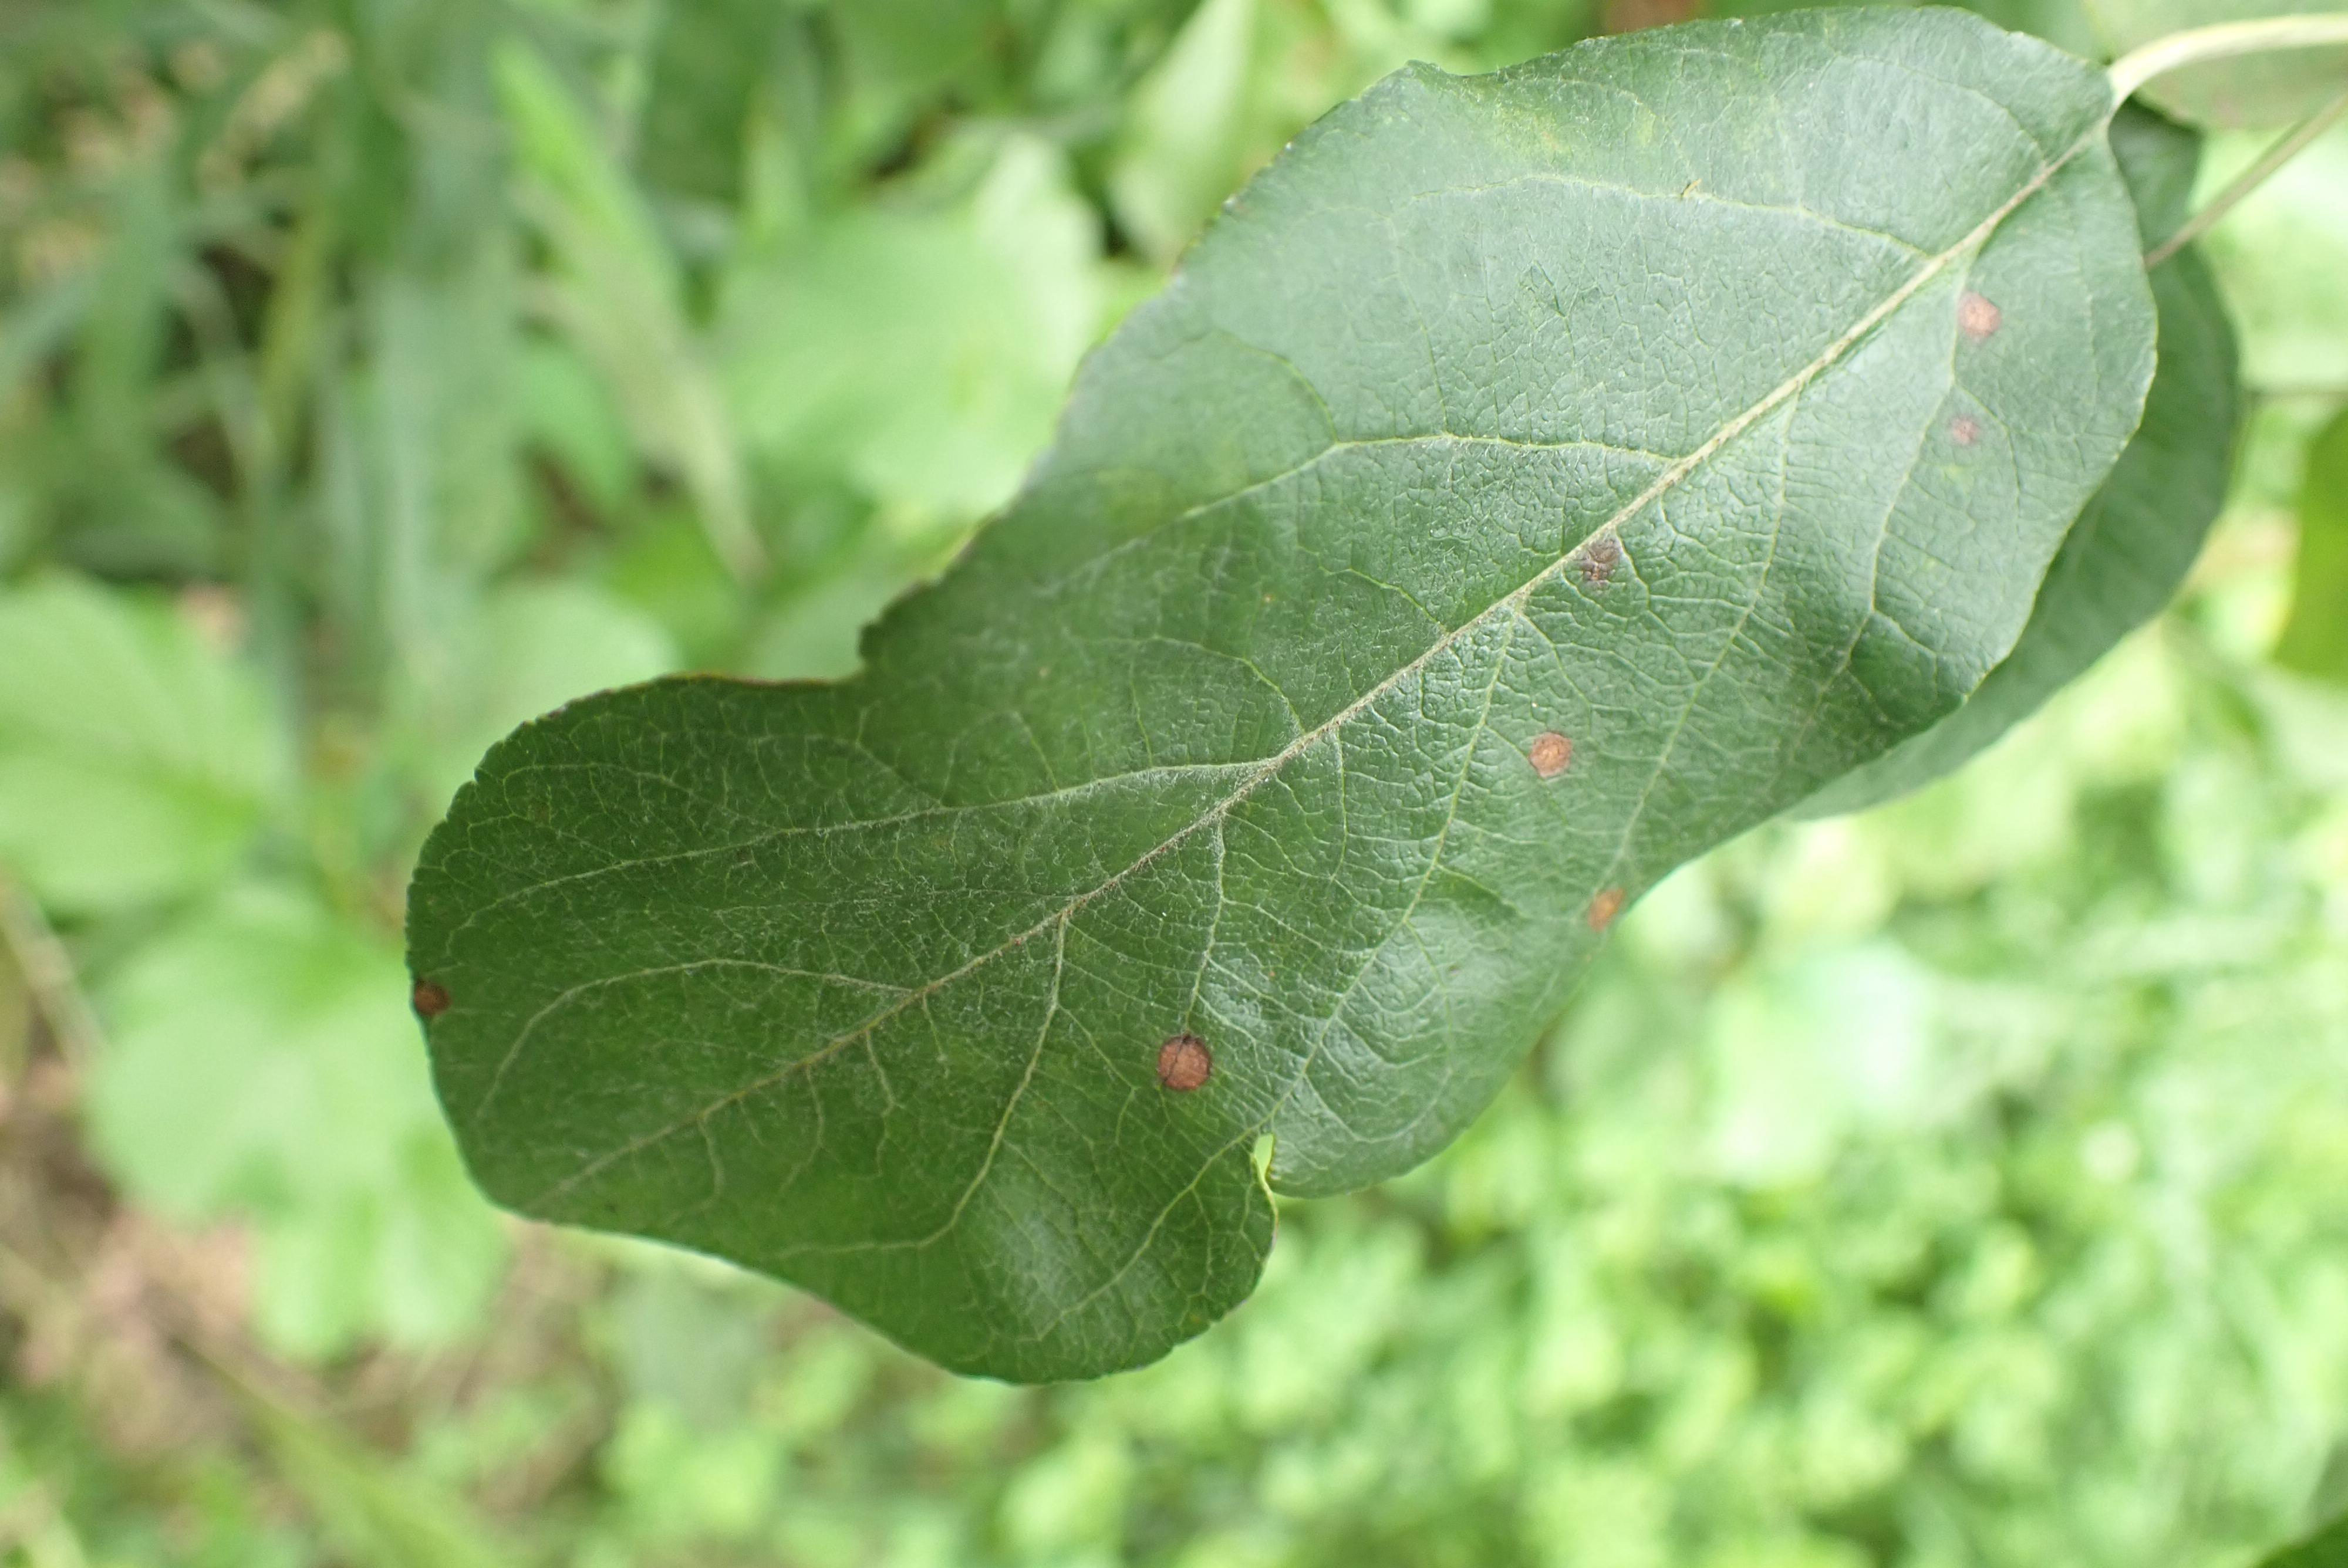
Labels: frog_eye_leaf_spot